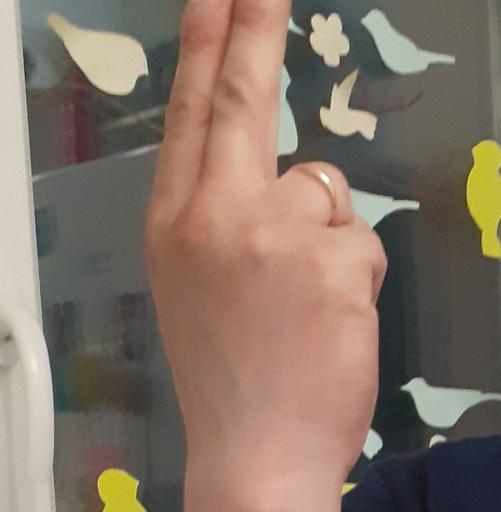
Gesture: two_up_inverted